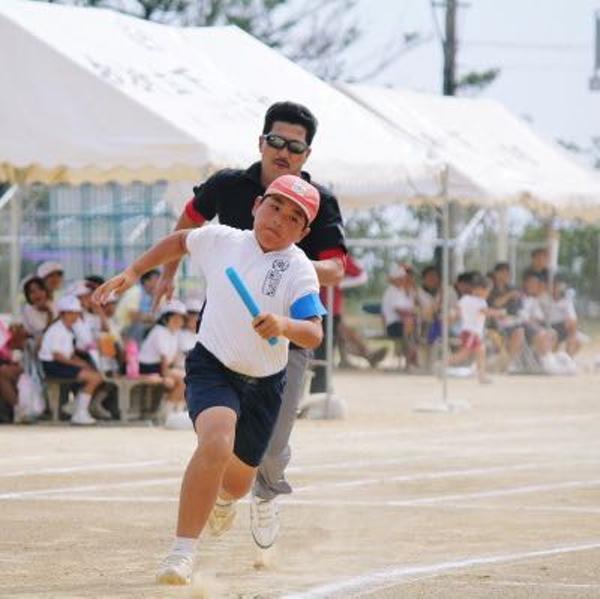
回答: 日本版ターミネーター